Boddam, Aberdeenshire

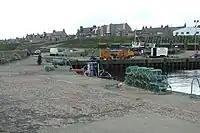
Boddam Harbour with lobster pots

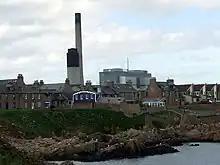
Peterhead power station as seen from Boddam

A marine villa, known as the Earl's Lodge, was built in 1840 for George Hamilton-Gordon, Earl of Aberdeen (later Prime Minister) and in 1842 he initiated construction of the second harbour situated next to the first, leading to a considerable increase in the local fishing industry and Registered Port status in 1845.